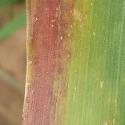
Crop: Maize
Condition: abiotic-disease-d